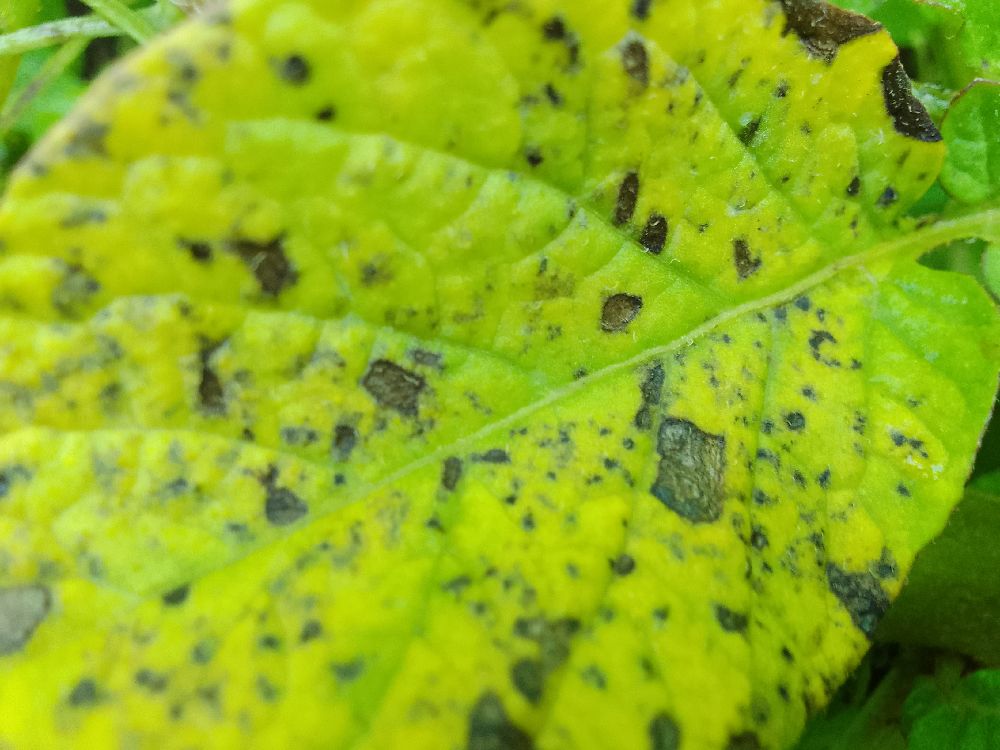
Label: Early blight